Workers' Party (Ireland)

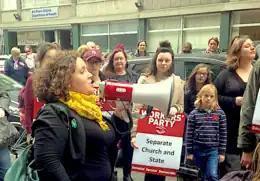
Workers' Party Councillor Éilis Ryan speaking at a protest at the Department of Health against ownership of the National Maternity Hospital by the Sisters of Charity.

The party has been involved in campaigning for public housing and renters' rights as a response to the ongoing housing crisis in Ireland. In 2016, the party published Solidarity Housing, a public housing policy that proposed a cost-rental housing model for Ireland. Later that year, a Workers' Party motion for 100% mixed-income public housing on the publicly owned O'Devaney Gardens site in the north inner city was passed by Dublin City Councillors, but was later overturned after an intervention by Minister for Housing Simon Coveney.